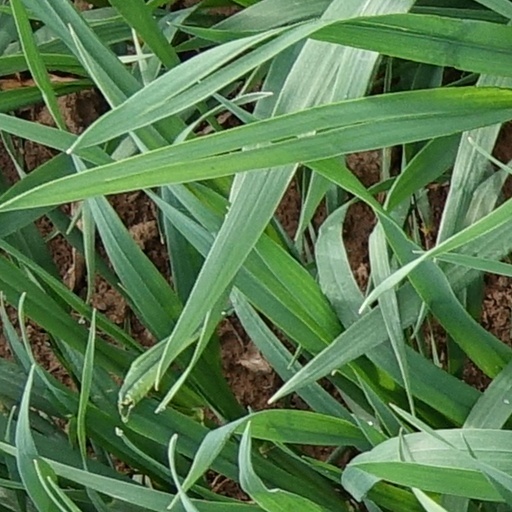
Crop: wheat